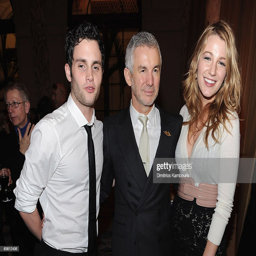
artist , film director and actor attend the after party .